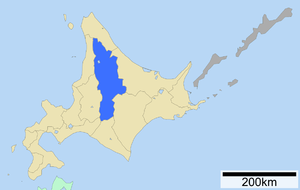
La sous-préfecture de Kamikawa est une sous-préfecture de l'île de Hokkaidō, au Japon.